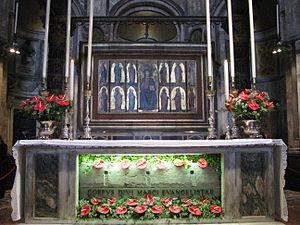
Le patriarcat de Venise est un siège métropolitain de l'Église catholique romaine qui fait partie de la Région ecclésiastique de Triveneto. En 2004, il comptait 365 332 baptisés sur 370 895 habitants. Il est régi par le patriarche de Venise.